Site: brandenburg
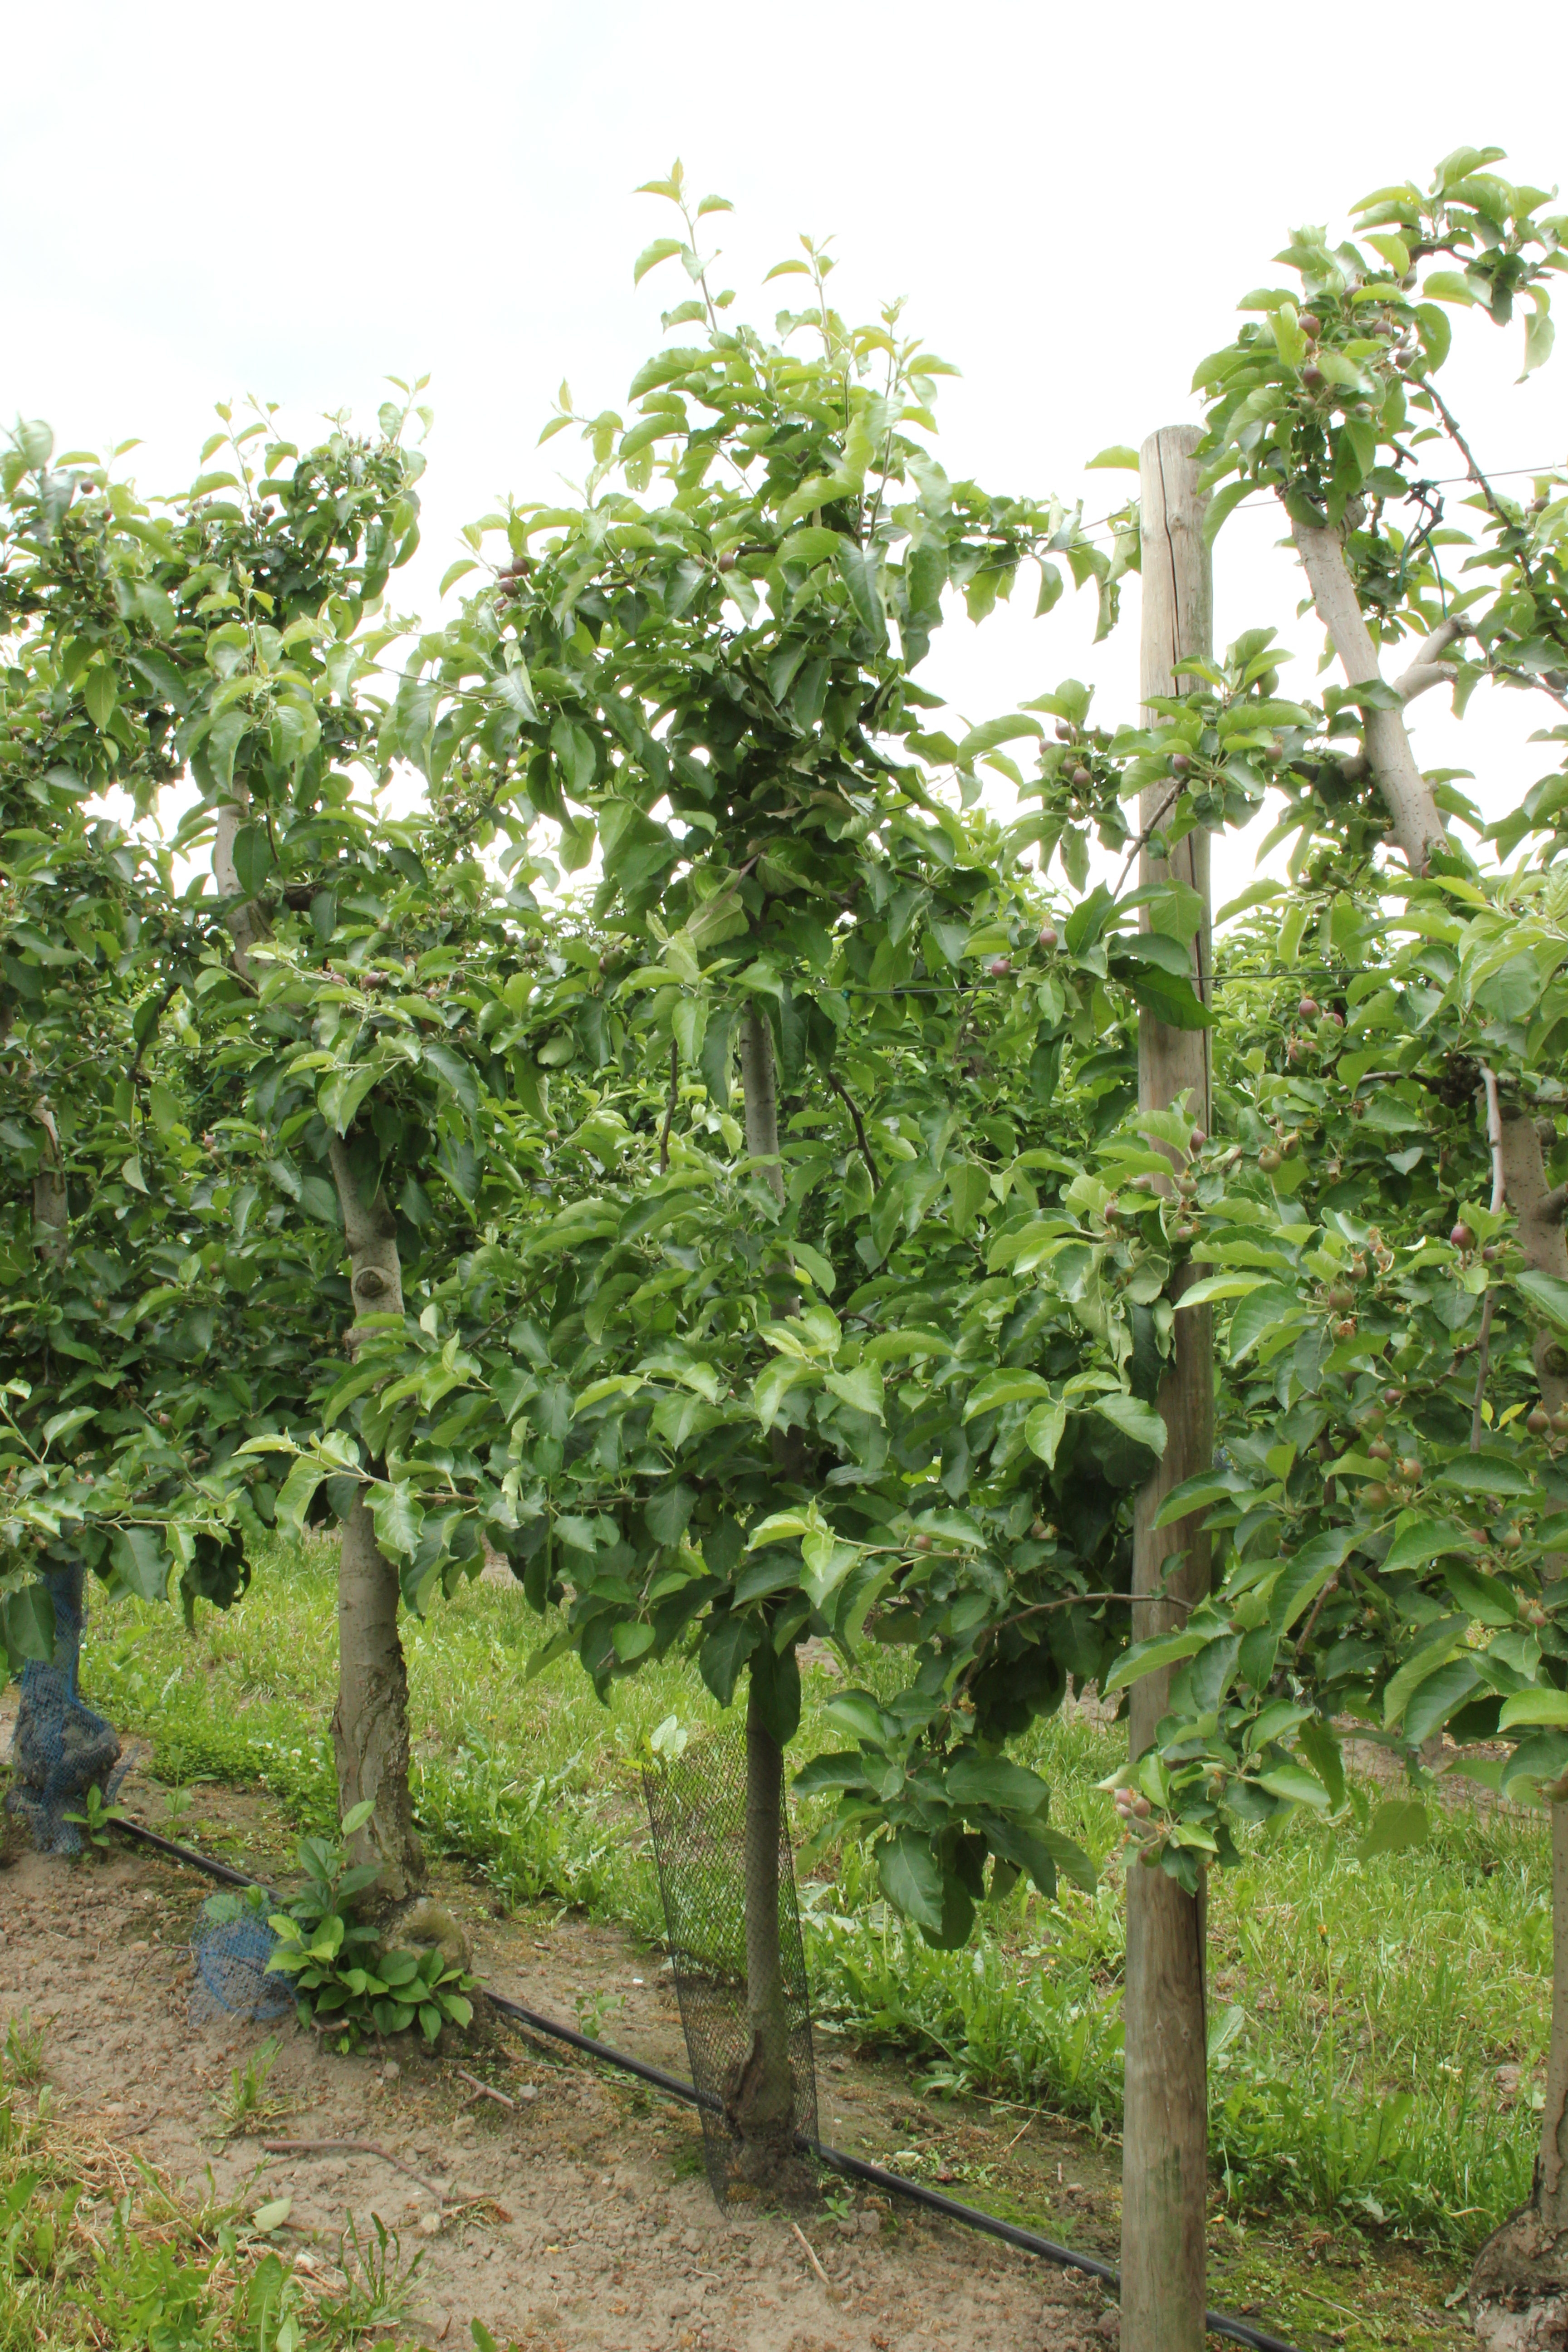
Growth stage (BBCH 72): Development of fruit